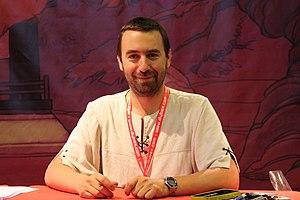
John Lang (Pen of Chaos) en dédicaces à Japan Expo 2008 (Paris, France).
Le Donjon de Naheulbeuk est une saga MP3 créée en 2001 par John Lang et diffusée gratuitement sur Internet.